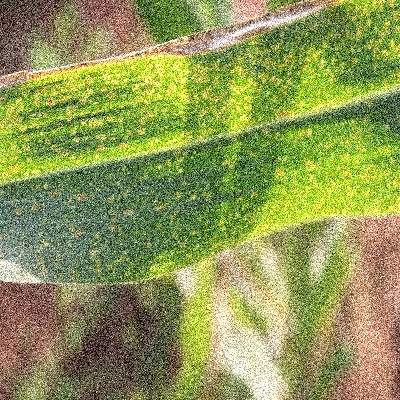
Label: Corn_(Maize)___Leaf_Spot